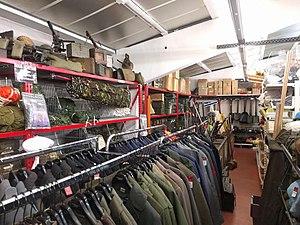
Un surplus militaire est un magasin où est vendu du matériel d'origine militaire neuf ou d'occasion.